Constantine X Doukas

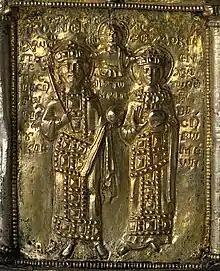
Constantine X and Eudokia Makrembolitissa in a reliquary of Demetrius of Thessaloniki.

By his first wife, a daughter of Constantine Dalassenos, Constantine X Doukas had no issue.